Staatsmijn Emma

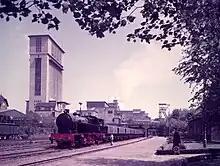
Staatsmijn Emma seen from the west, with the 63m high tower of shaft 3 on the left, and the headframe of shaft 2 on the right

The Dutch State Mine (DSM) Emma, in Dutch Staatsmijn Emma, was a coal mine located in , Heerlen (now part of Brunssum) run by the Dutch state through its company DSM. The mine was in operation from 1911 until 1973. It was the second-largest mine in the Netherlands, but it had the highest production of all Dutch mines at . Its deepest shaft III was deep. After the 1963 merger with the DSM Hendrik the deepest shaft was deep.